Madhuca longifolia

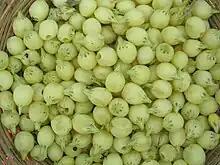
"mahura" flowers

The mahura flower is edible and is a food item for indigenous peoples. They use it to make syrup for medicinal purposes.